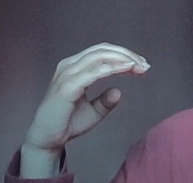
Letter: jeem